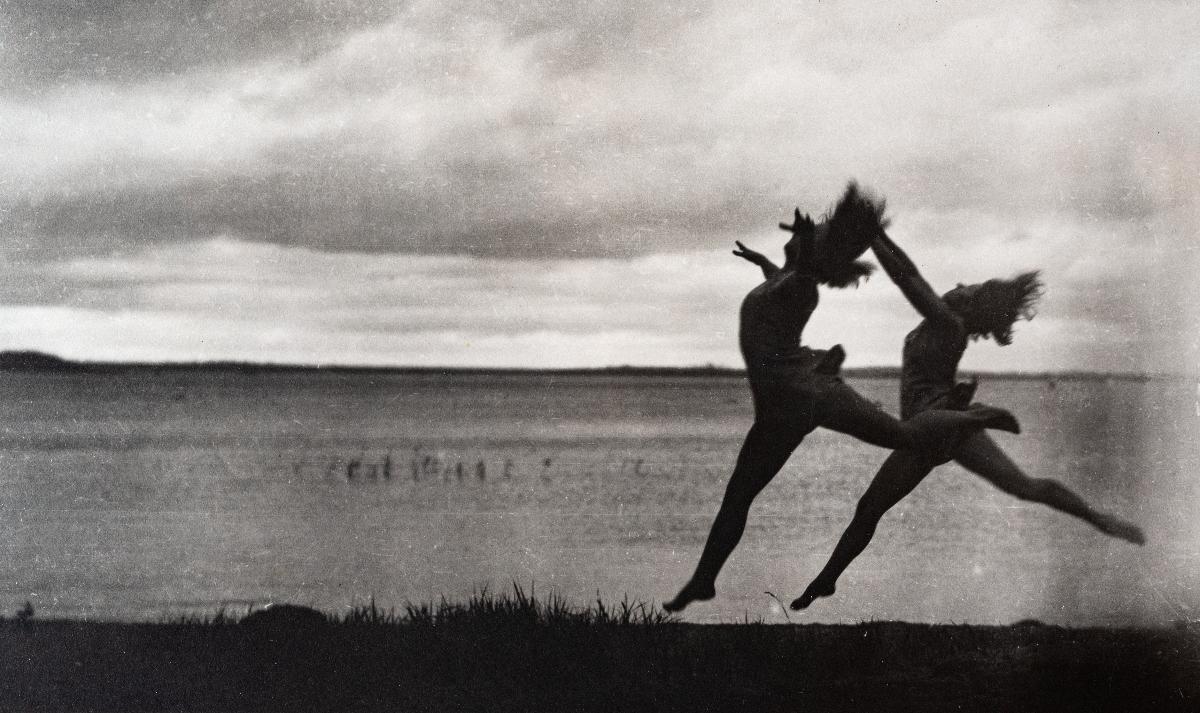
Voimistelua Tanhuvaarassa
Gymnastics at Tanhuvaara
sisällön kuvaus: Voimistelua Tanhuvaarassa vuonna 1930. content description: Gymnastics at Tanhuvaara in 1930.
Vuosi: 1930
Paikka: Suomi
Aiheet: urheilu; voimistelu; voimistelijat; kaksin; kokokuva; sports; gymnastics; gymnasts; idrott; gymnastik; gymnaster